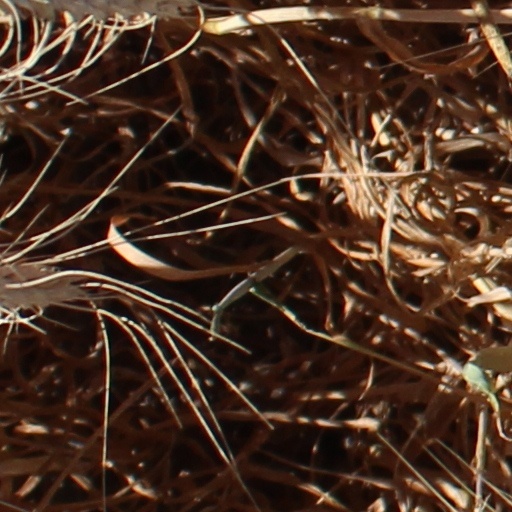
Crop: wheat